Melatonin as a medication and supplement

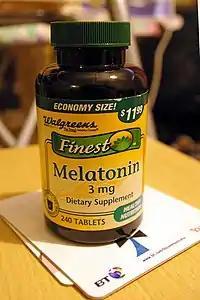
A bottle of melatonin tablets. Melatonin is also available in timed-release and in liquid forms.

A prolonged-release 2mg oral formulation of melatonin sold under the brand name Circadin is approved for use in the European Union in the short-term treatment of insomnia in people age 55 and older.